Deuter Sport

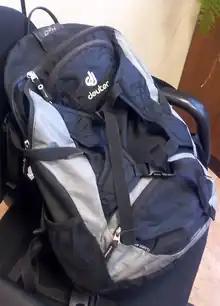
A Deuter Sport backpack

In 1898, Hans Deuter founded Deuter Sport. Starting in the 1900s, Deuter Sport provided the Bavarian Royal Mail with post sacks and mail bags. The company expanded in 1905 from producing linen weaving, sackcloth, freight, car and horse blankets to also include a department that offered tent rentals. In 1910, there was a high demand for products from the military. Deuter Sport began manufacturing satchels, backpacks, knapsacks, belts, mess tents and store tents for the military. Starting in 1919, Deuter Sport expanded once again and began manufacturing suitcases, backpacks, tents, and truck canopies. At this time, the needs of the tent rental section of the company exceeds its 10,000 sq meter space. According to estimates, 9 out of every 10 backpacks used to reach Everest were of the German brand. It is owned since 2006 by Schwan-Stabilo.